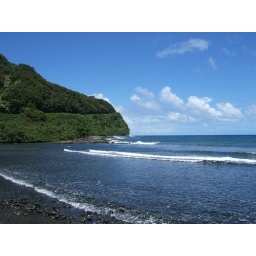
sitting on a black lava beach surrounded by rainforest in the middle of the pacific ocean